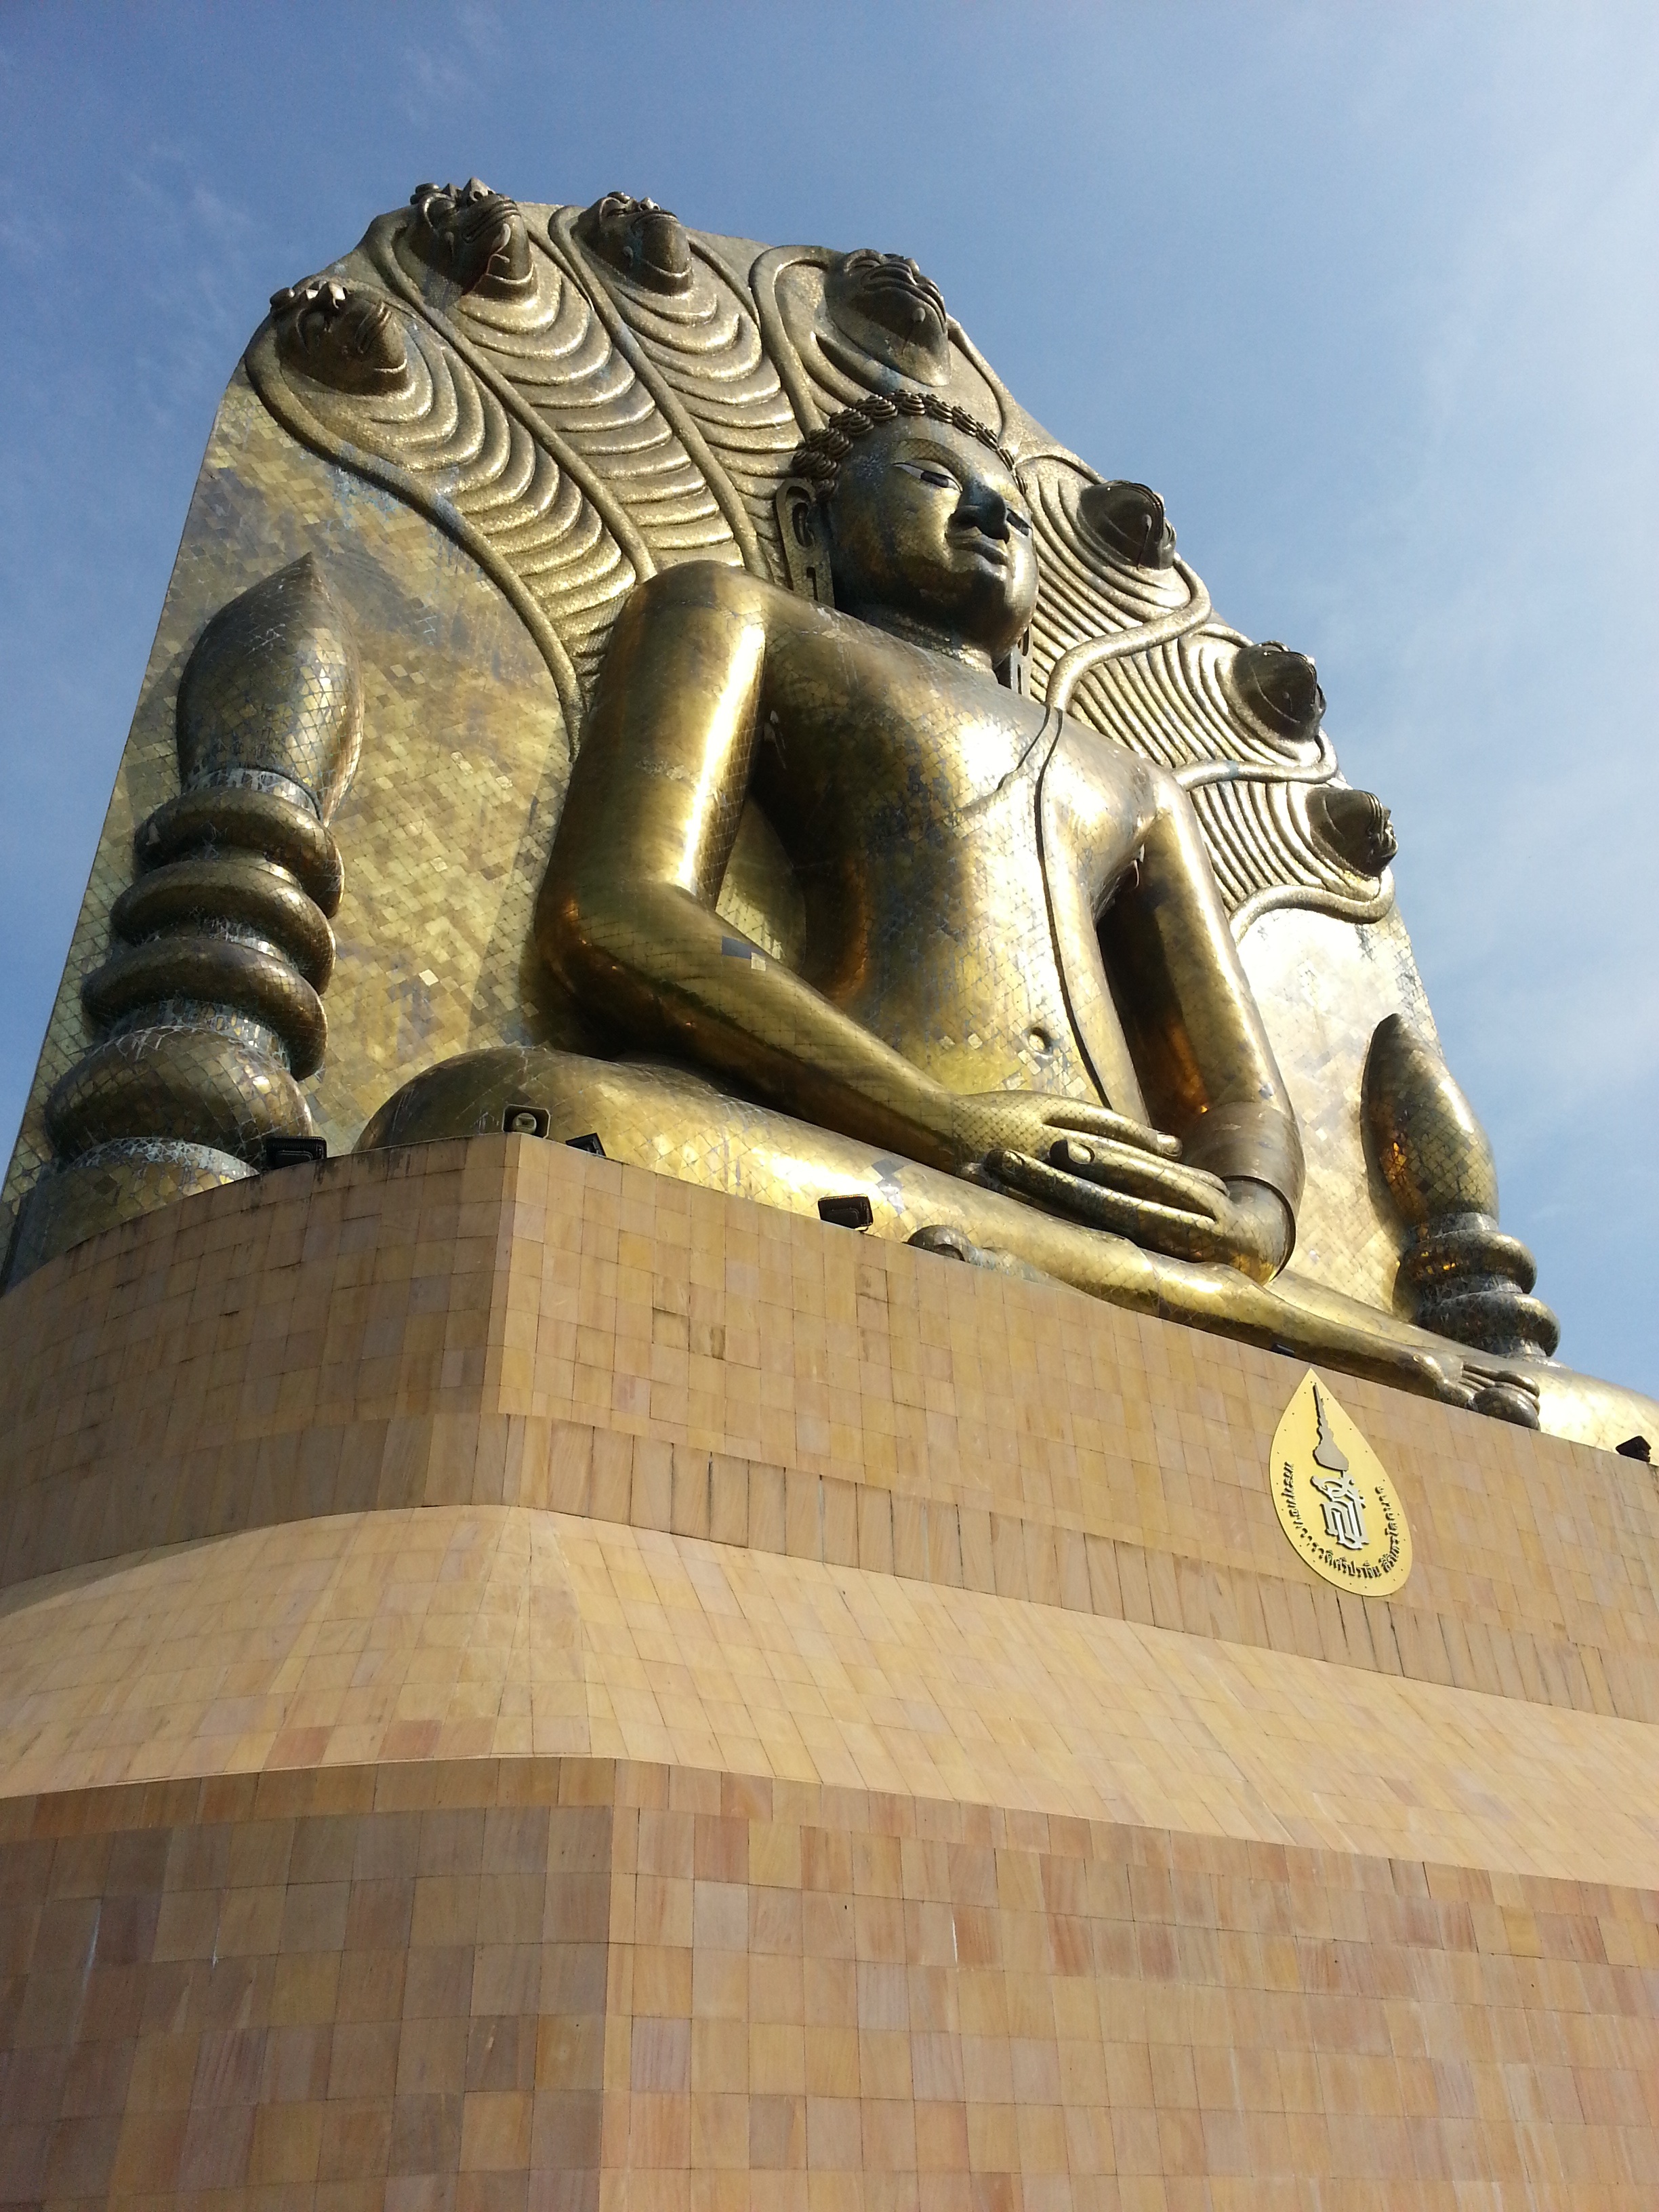
monument, statue, buddhist, buddhism, asia, landmark, thailand, sculpture, religious, art, temple, culture, carving, budda, budha, ancient history